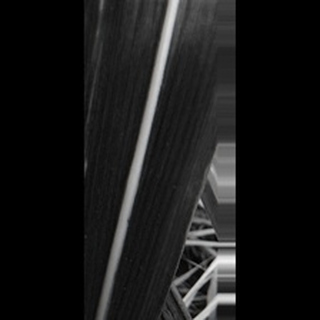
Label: sugarcane_yellow_leaf_disease